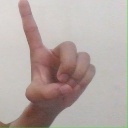
अक्षर: ड